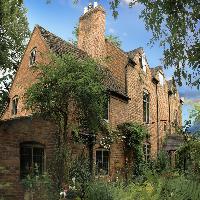
Weather: sun or clear